Elaine Campione

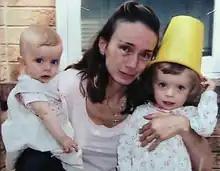
Elaine Campione and her daughters, Serena and Sophia (undated)

Frances Elaine Campione is an Ontario woman who murdered her two children in Barrie, Ontario, on October 2, 2006. Canadian prosecutors argued that she wanted to get revenge on her ex-husband and was afraid he would receive custody.